Eugène de Beauharnais

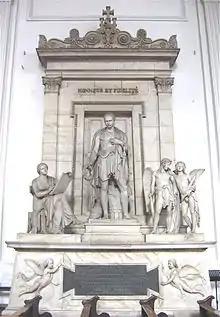
Tomb monument of Eugène de Beauharnais in St. Michael's Church, Munich, by Bertel Thorvaldsen

After rising through the ranks under the Consulate, Eugène was promoted to brigade general soon after the establishment of the Empire in 1804. By a decree of 1 February 1805, Eugène was created Arch-Chancellor of State and made a prince of France.